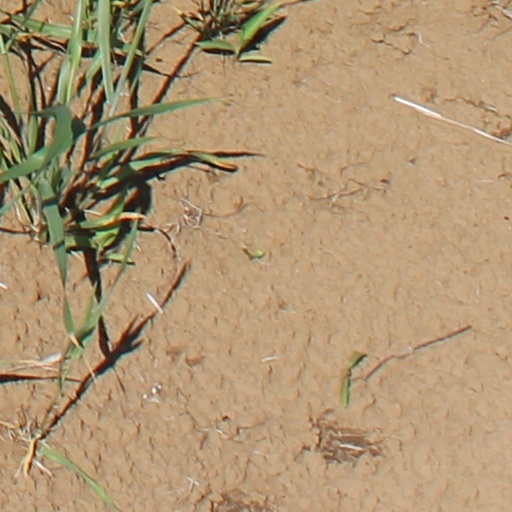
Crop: wheat